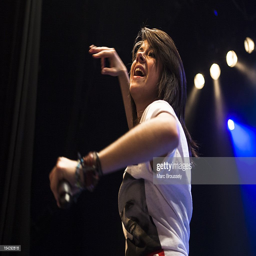
artist of pop punk artist performs on stage .